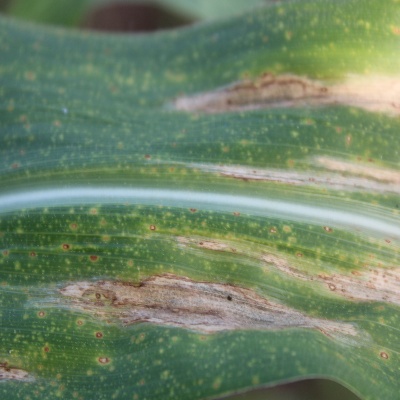
Crop: Maize
Condition: streak virus